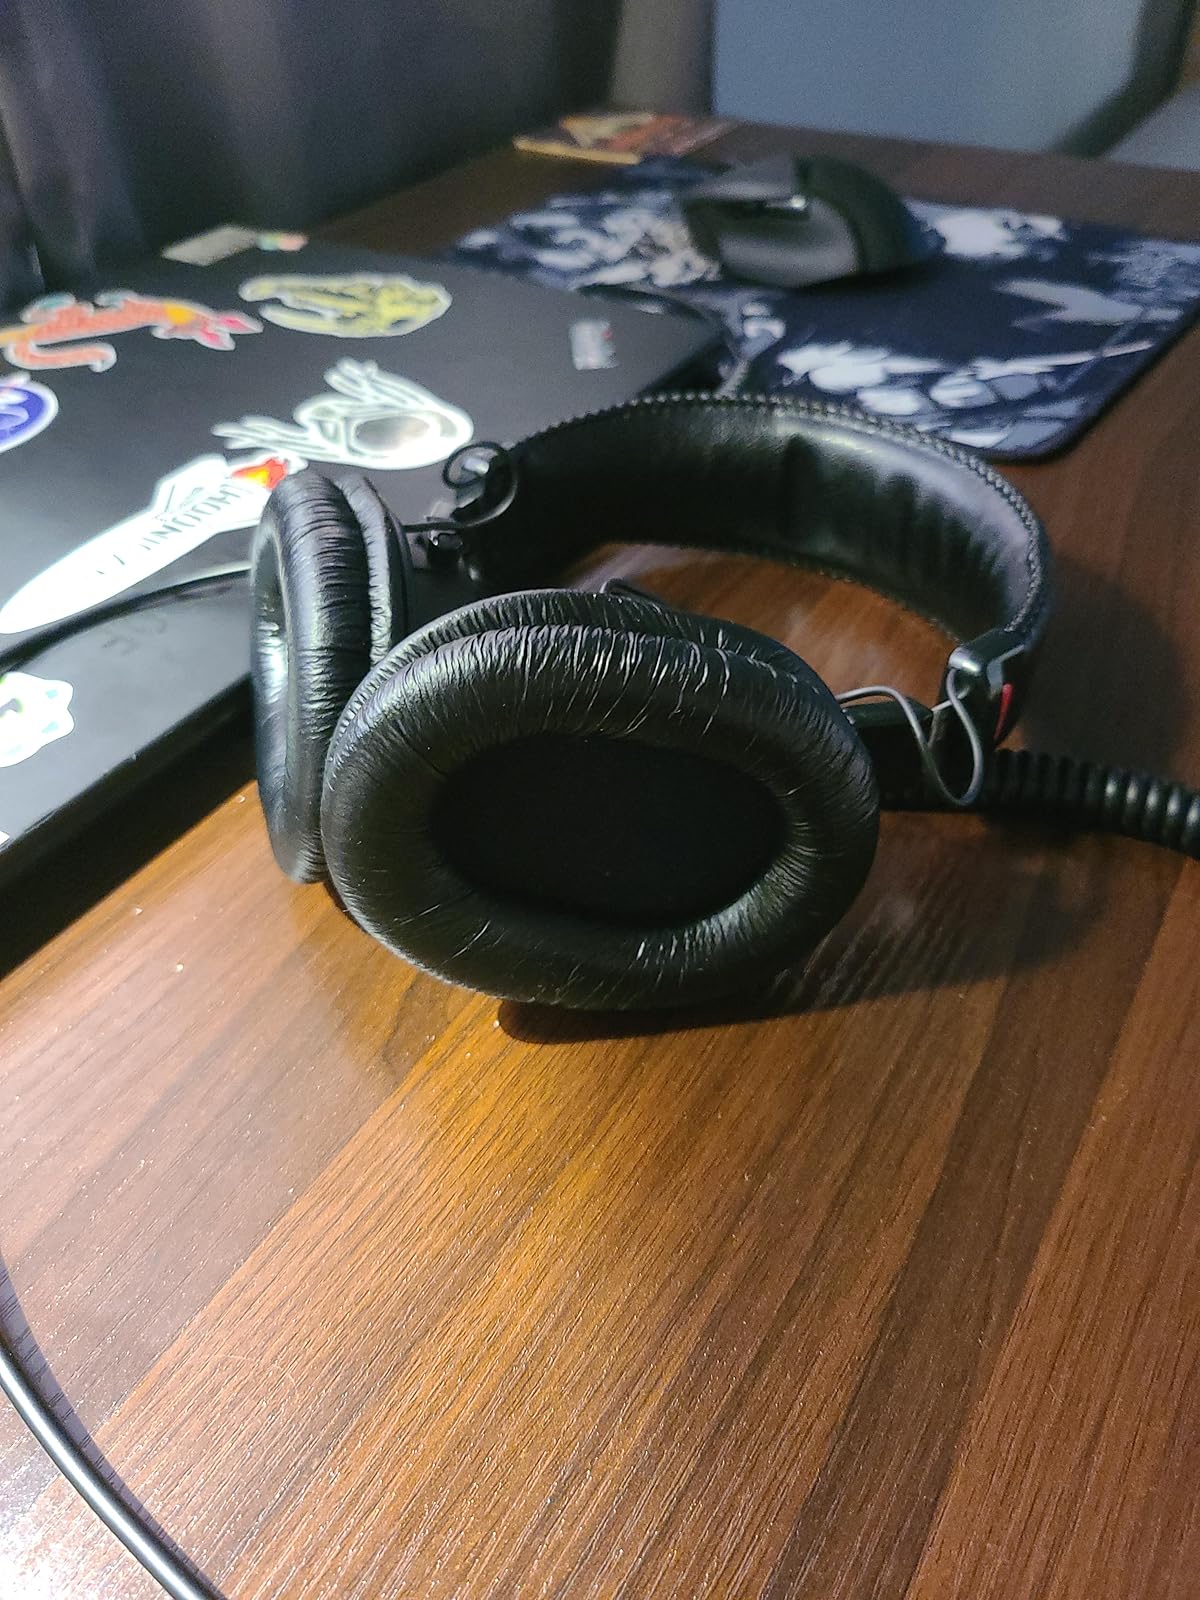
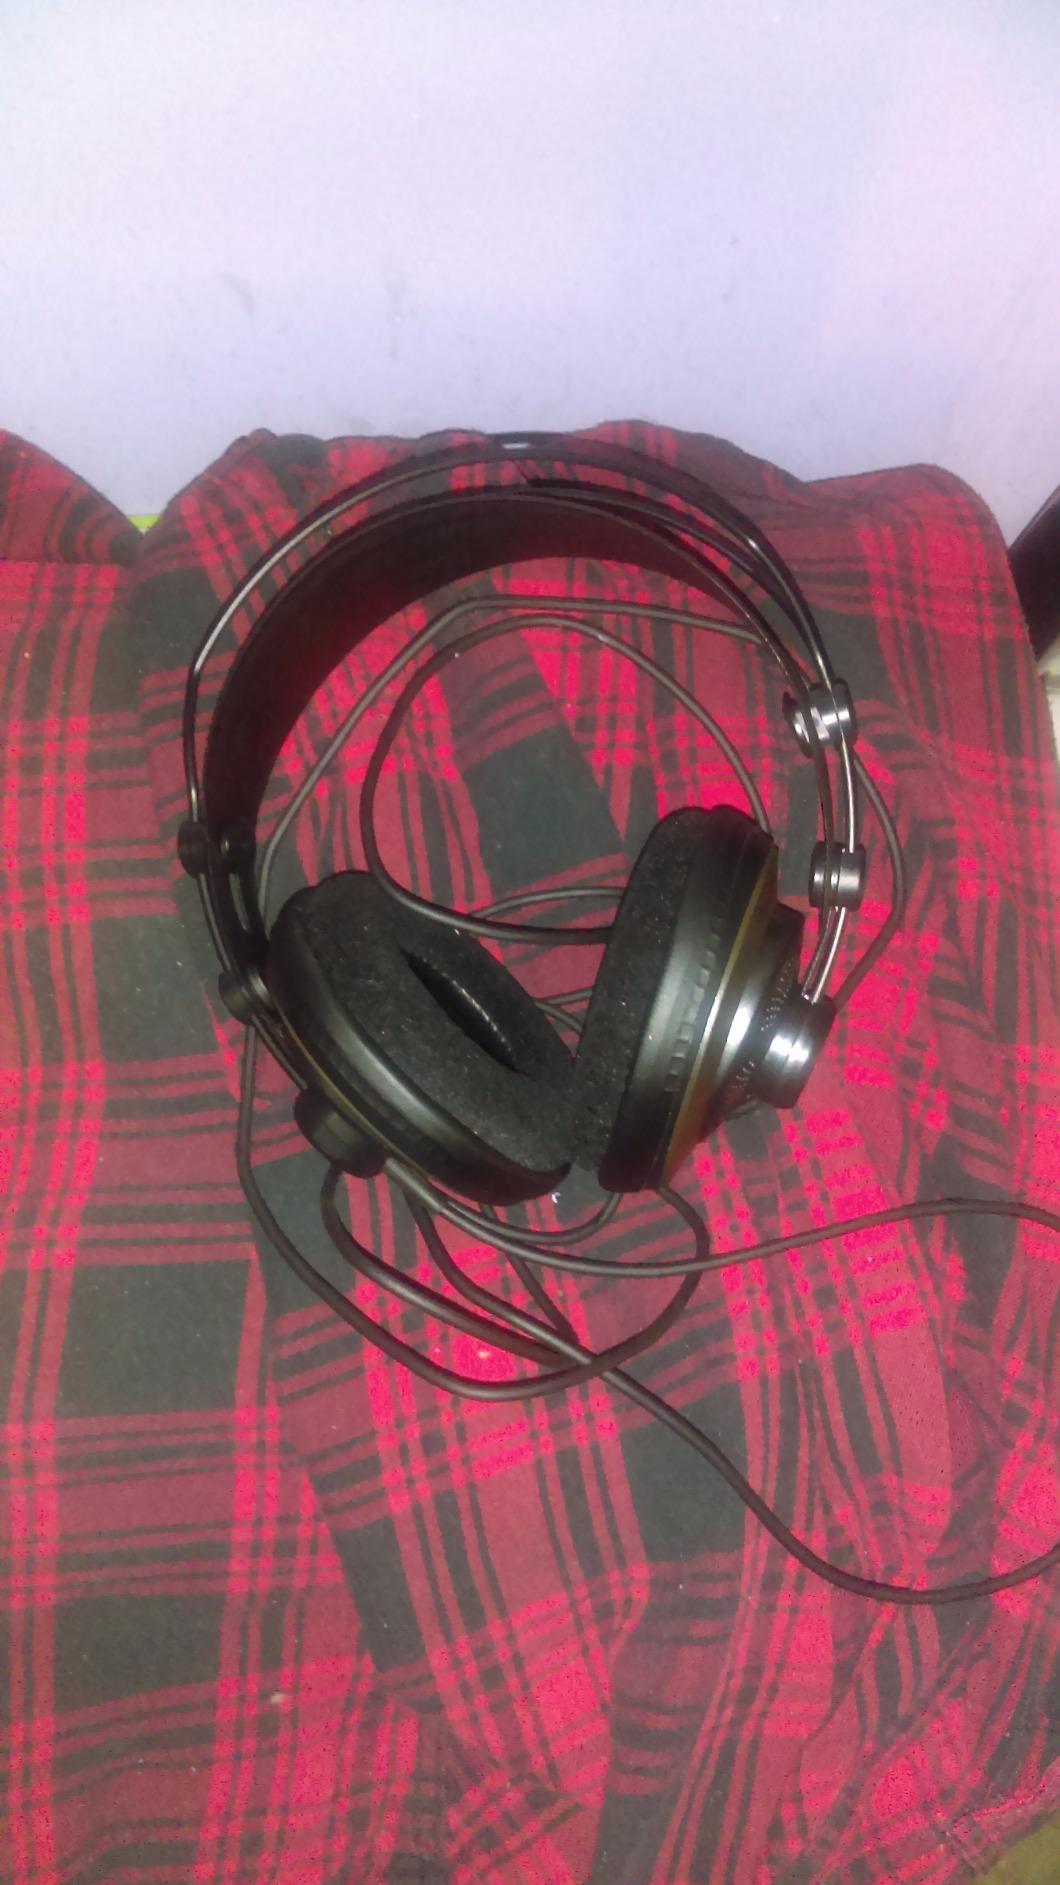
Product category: headphones
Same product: no